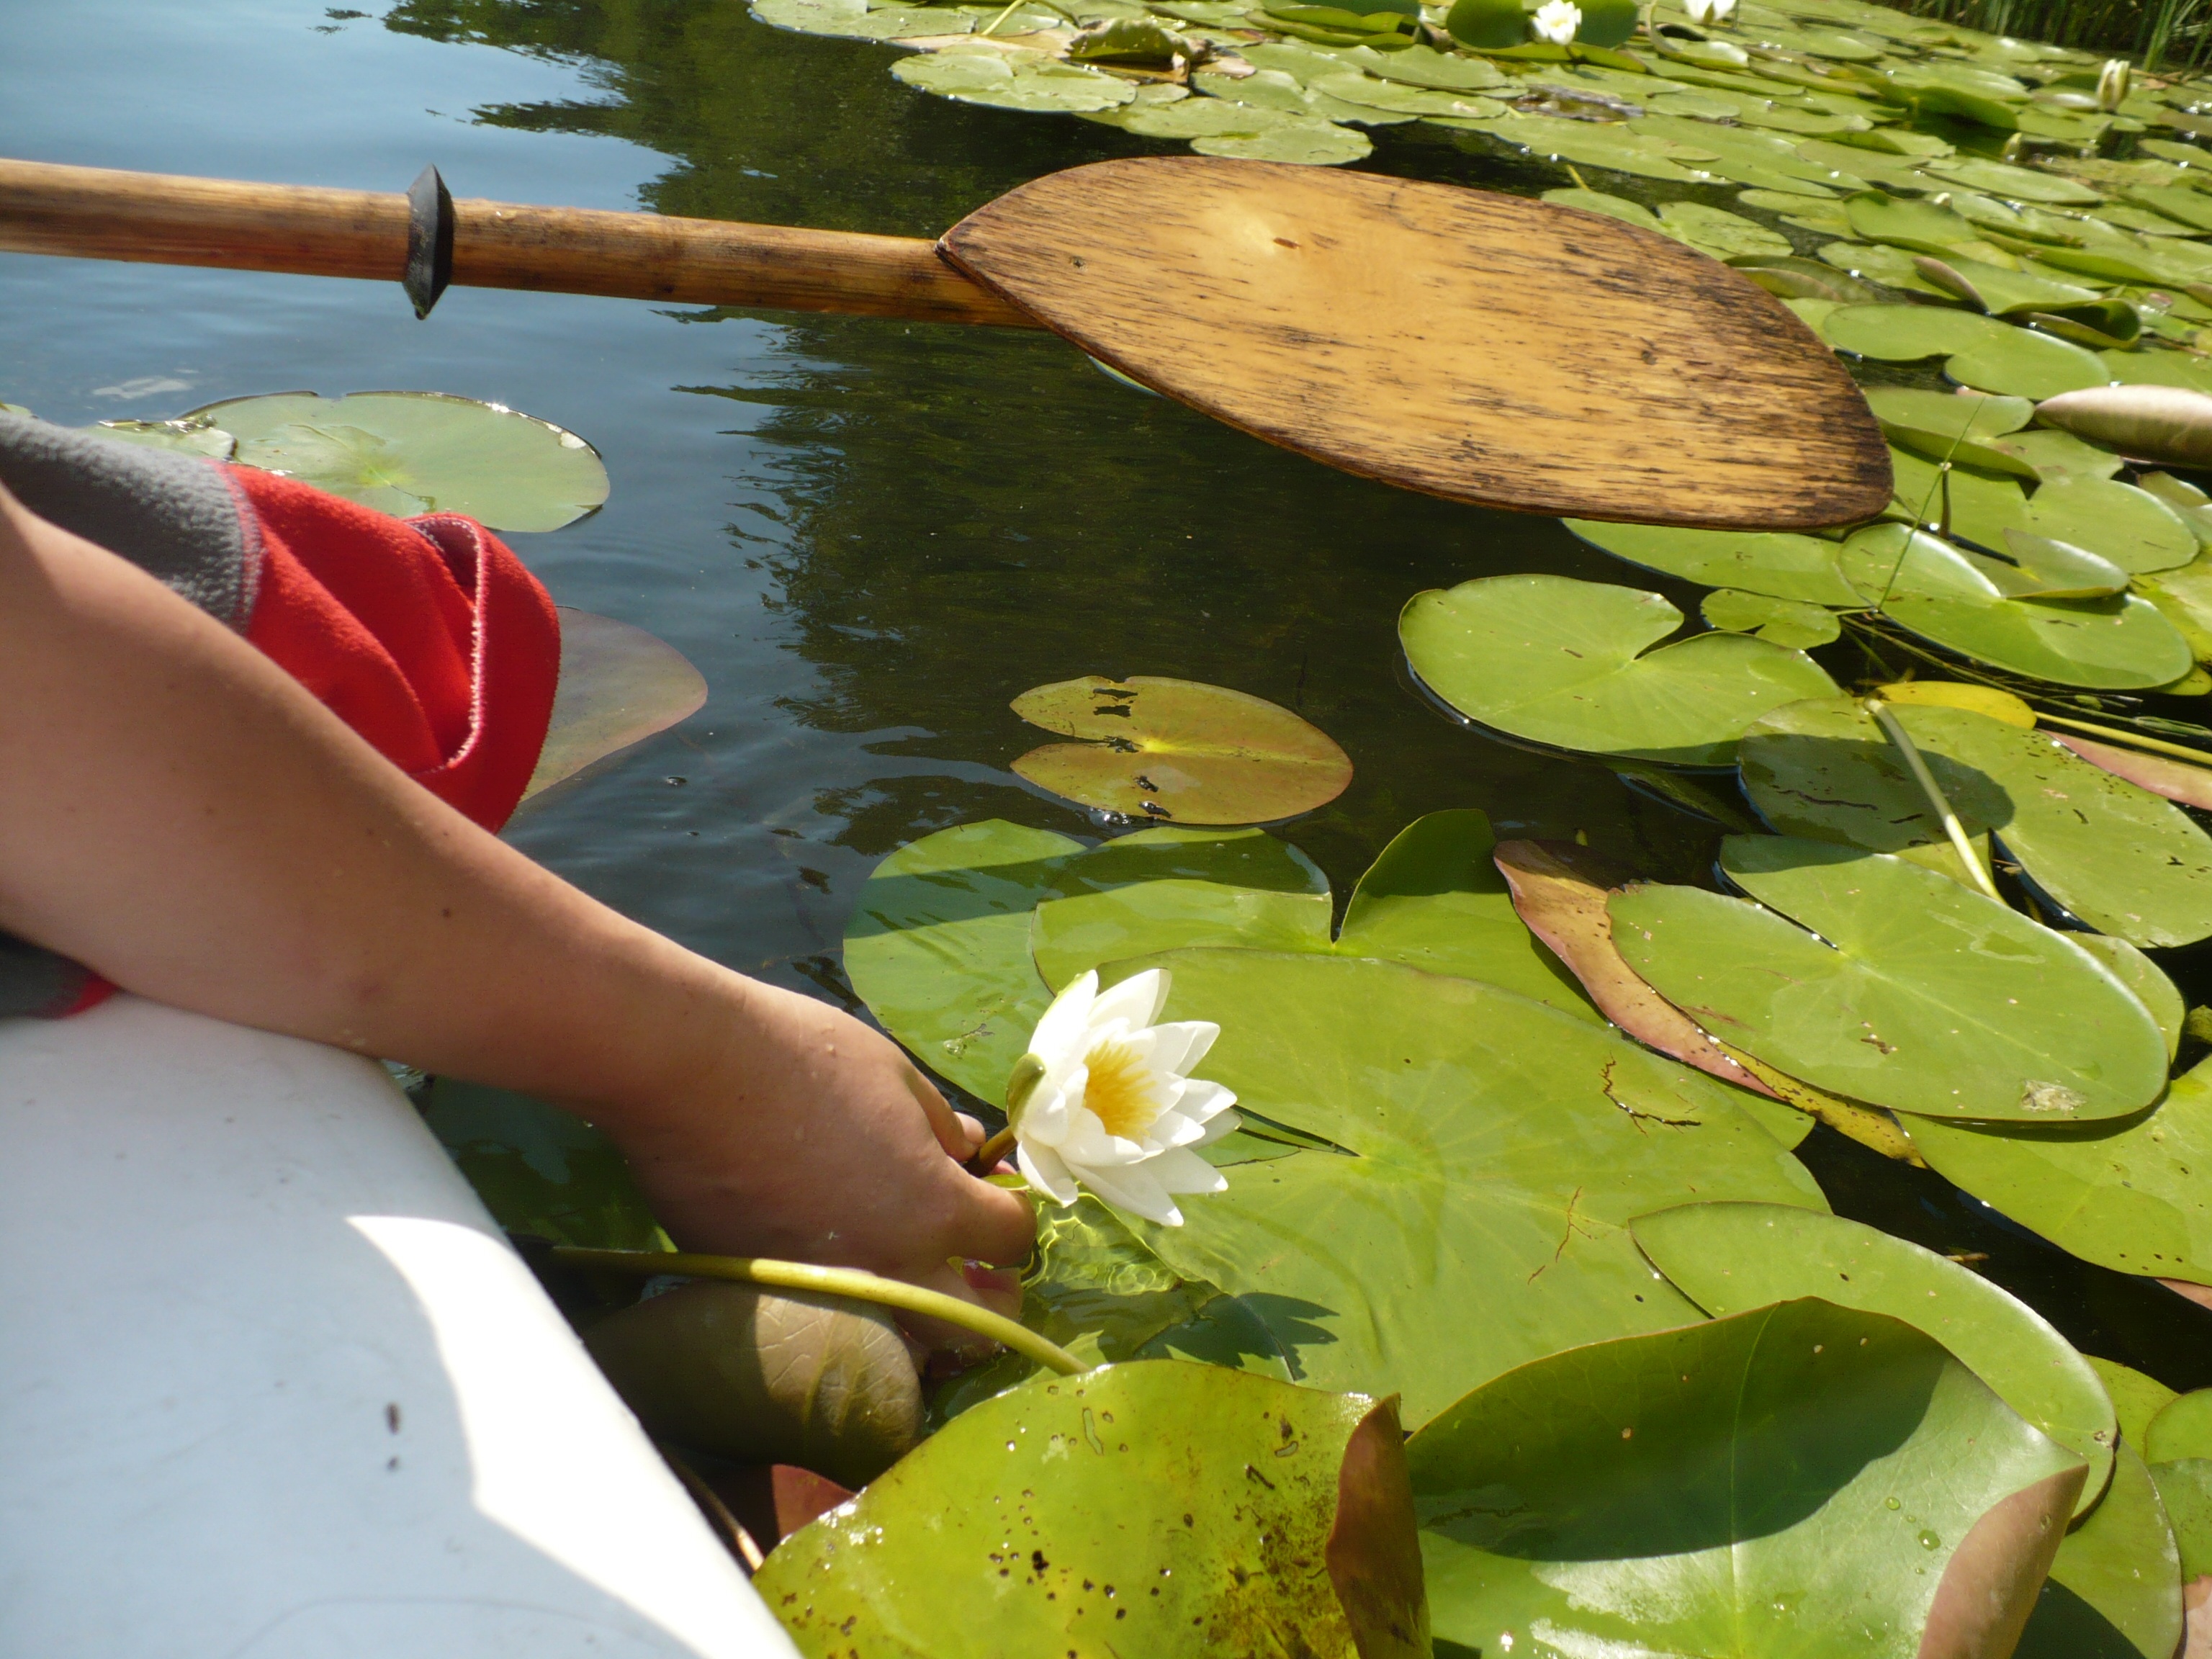
water, nature, plant, leaf, flower, pond, green, botany, garden, kayak, flora, water lily, fish pond